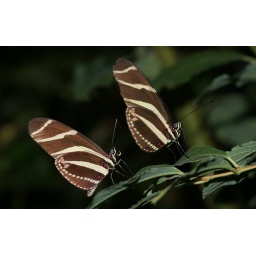
Photographed in the butterfly house at Jimmy's Farm near Ipswich, Suffolk, England.